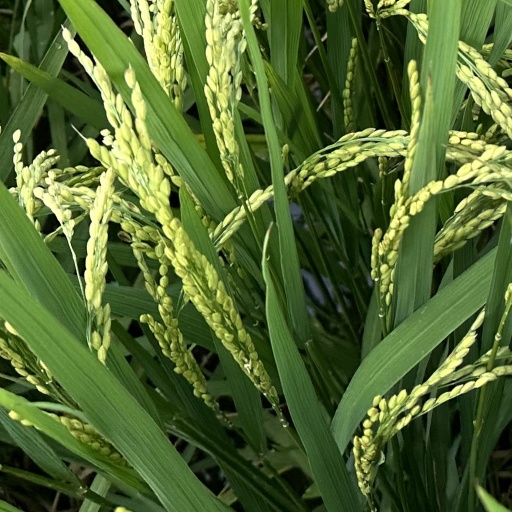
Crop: rice